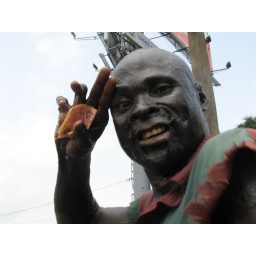
Beggar at car window in Lagos go slow